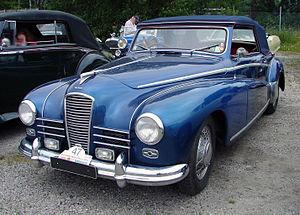
La Salmson Randonnée est une automobile haut-de-gamme produite par la Société des Moteurs Salmson de l'automne 1950 jusqu'à 1954.
La Société des Moteurs Salmson a été de 1913 à 1962 un des grands constructeurs aéronautiques et automobiles français aux côtés d'Hispano-Suiza, d'Avions Voisin, de Renault ou de Lorraine-Dietrich.